Word of Life Bible Church

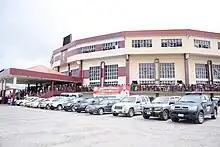
International Gospel Centre (IGC) Building in Warri, Nigeria

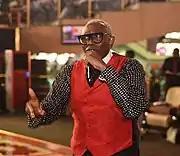
Ayo Oritsejafor at Word of Life Bible Church, February 14, 2016

Word of Life Bible Church started on November 15, 1987, by Ayo Oritsejafor and his first wife, Stella, inside a warehouse in Plot 12, Enerhen, Uvwie, central district of Delta. Ayo was a Church of God Mission International pastor, under the leadership of Archbishop B.A. Idahosa, but after receiving a mandate from God, he founded Word of Life Bible Church as a Bible believing church for all who seek God. In 1982, Ayo and Stella created and hosted a television program, called the "Hour of Deliverance", which later became the church's television broadcast which could be seen in many parts of the world.